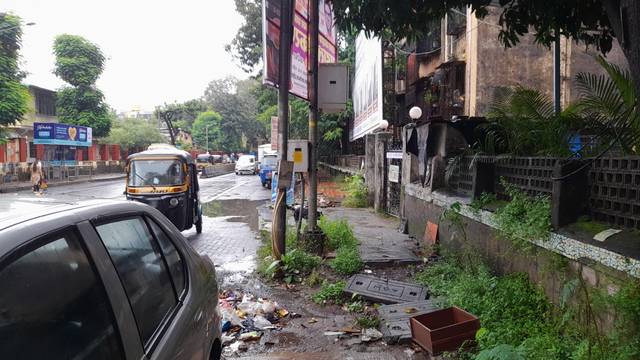
Region: India
Coordinates: 19.239, 72.864